Abby Sciuto

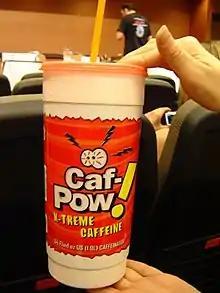
Abby's signature "Caf-Pow"

Like Gibbs, Abby enjoys caffeine, primarily in the form of large cups of a fictional drink called "Caf-Pow". At times, when she is worried about the caffeine interfering with her sleep, she drinks "No-Caf-Pow" instead. (According to Perrette, the cups were originally filled with Hawaiian Punch, but when she stopped eating and drinking refined sugar, unsweetened cranberry juice was used in its place.) When changing the artwork in her lab during "Hung Out to Dry", she states that she has a "Chagall feeling", a reference to Marc Chagall, a Jewish Belarusian artist whose main works came from fantasy and dreams. Her favorite term for something out of the ordinary is "hinky". It is also shown that she enjoys attending concerts, but her failure to wear earplugs at one of them left her with temporary hearing loss the next day, forcing her to ask DiNozzo for help analyzing some audio evidence.